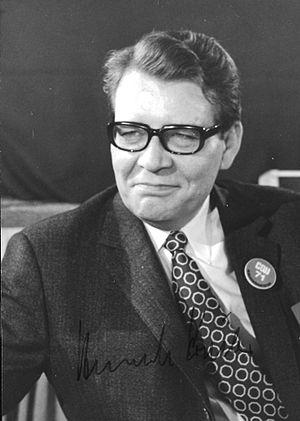
Les élections régionales de 1975 en Rhénanie-du-Nord-Westphalie se tiennent le 4 mai 1975, afin d'élire les 200 députés de la 8ᵉ législature du Landtag pour un mandat de cinq ans.
Les élections régionales de 1970 en Rhénanie-du-Nord-Westphalie se tiennent le 14 juin 1970, afin d'élire les 200 députés de la 7ᵉ législature du Landtag pour un mandat de cinq ans.